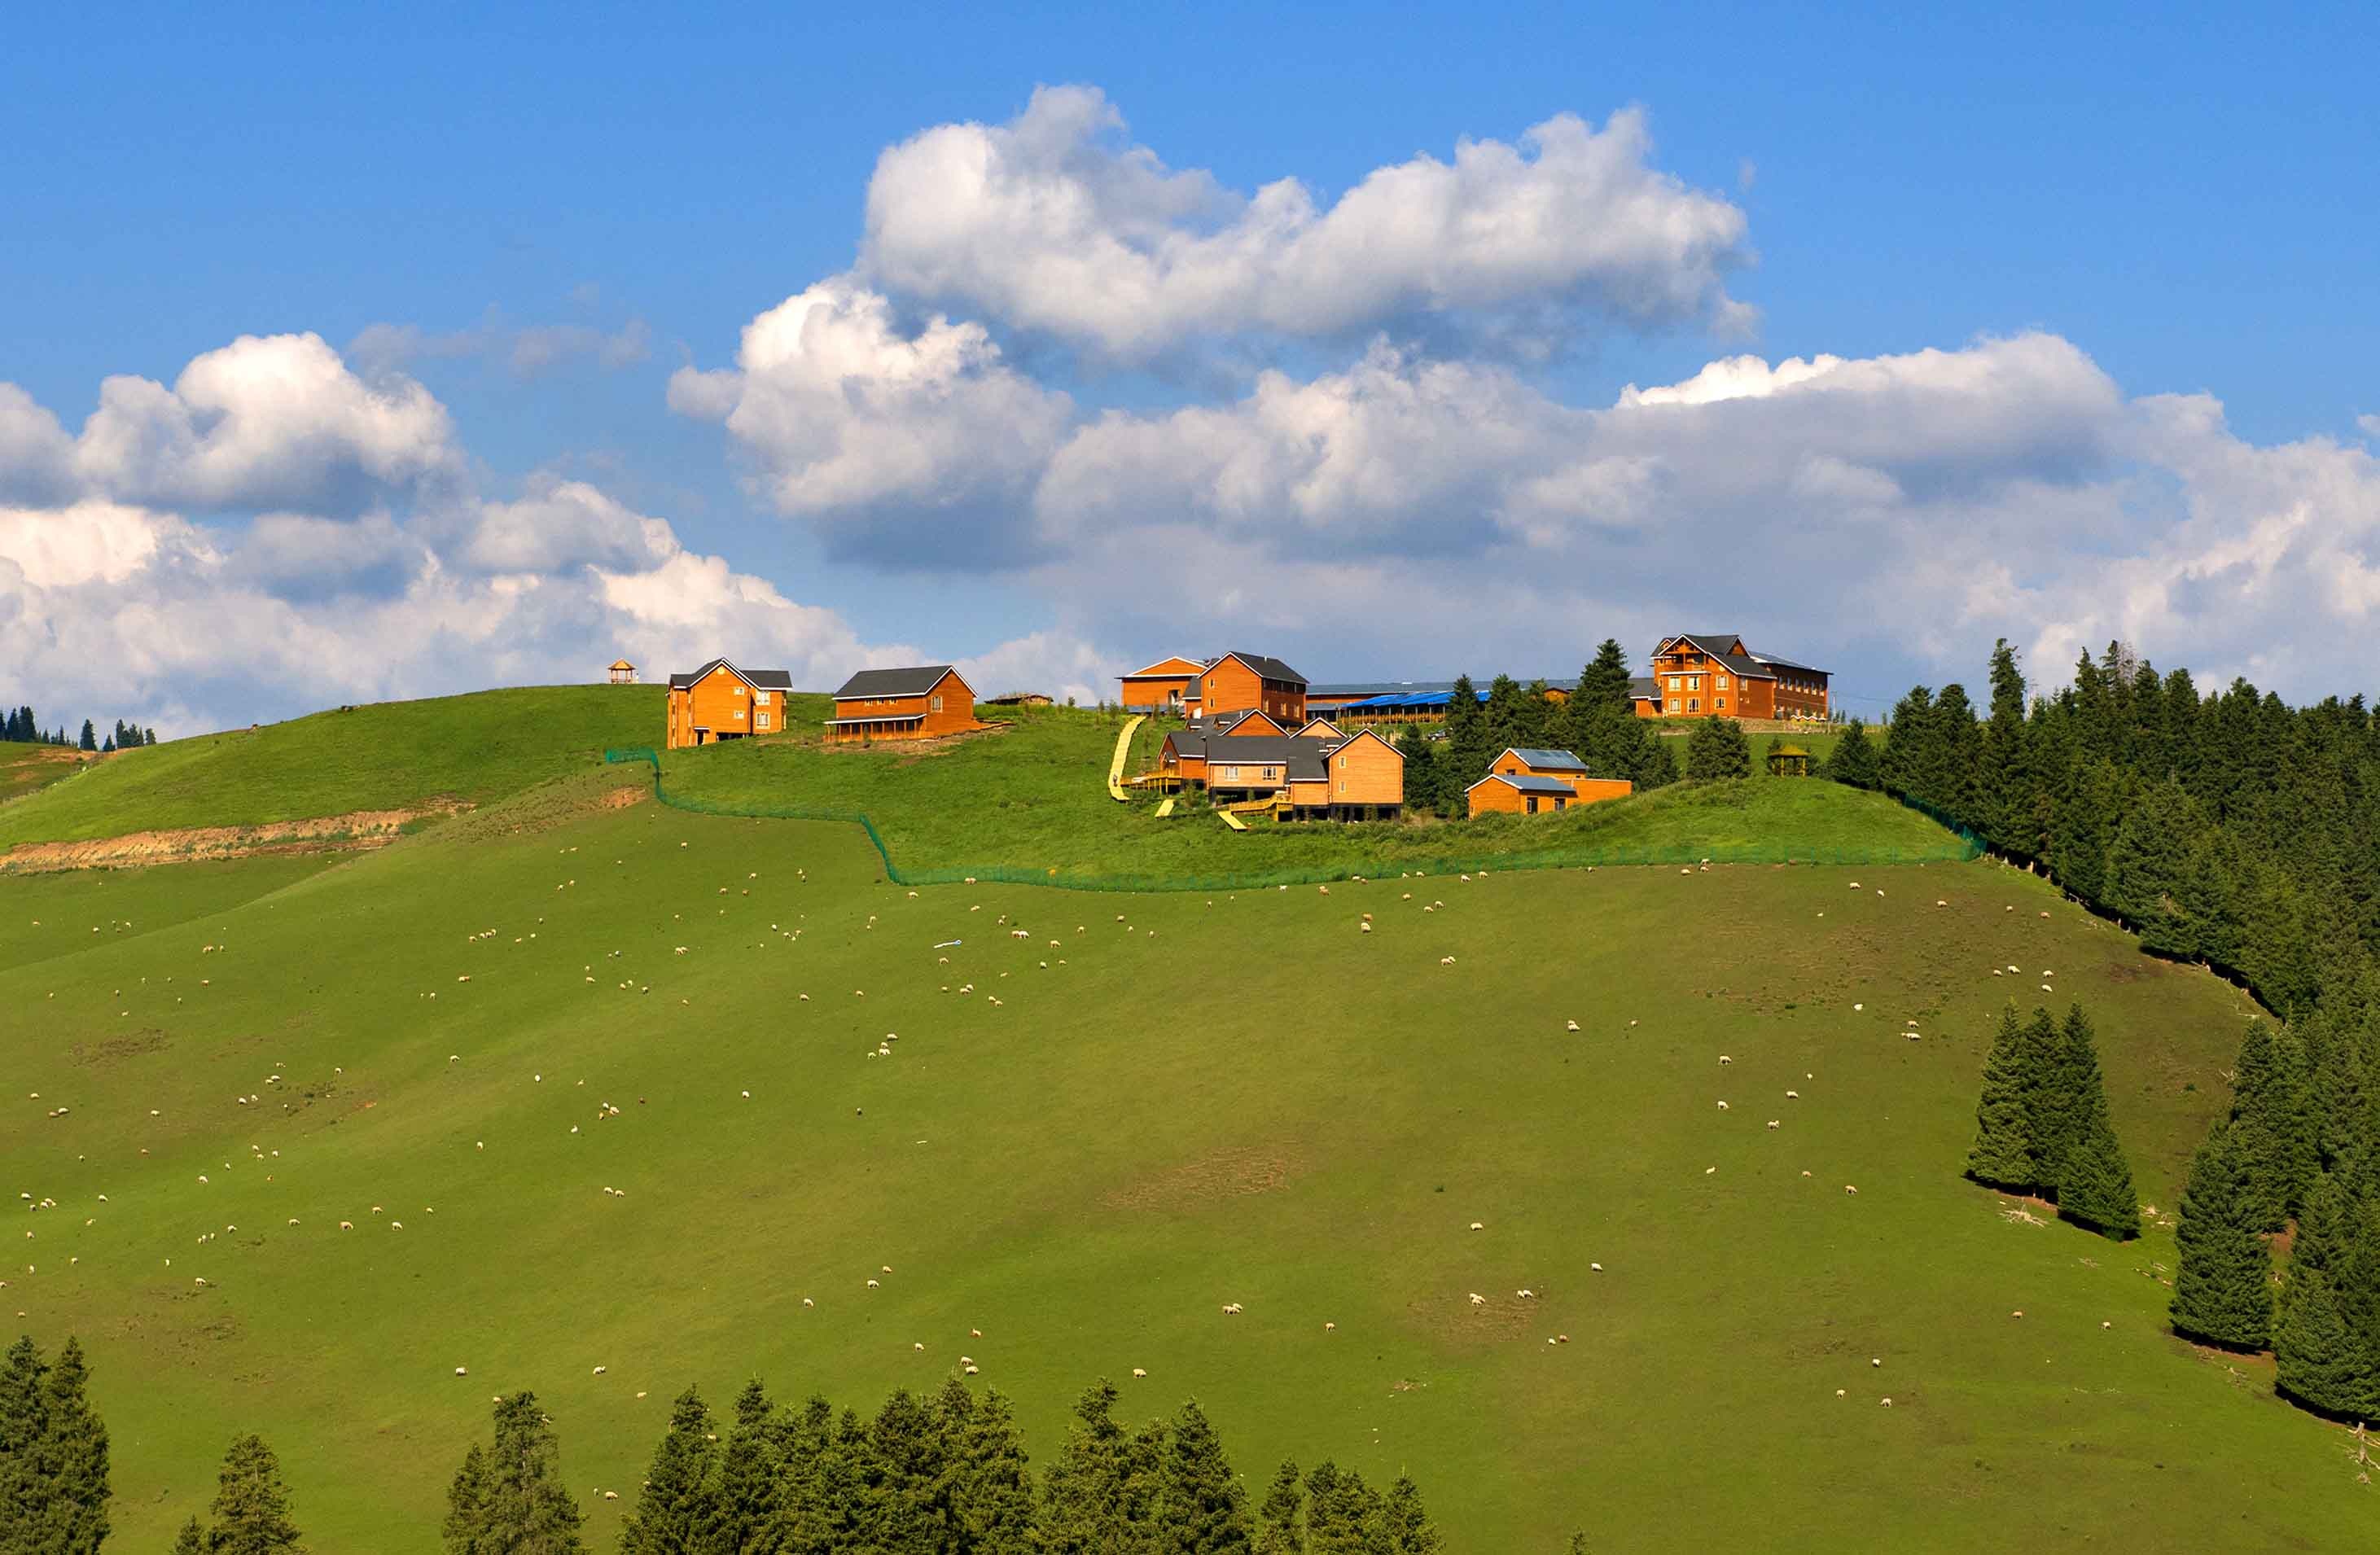
landscape, grass, mountain, structure, sky, field, farm, meadow, prairie, hill, mountain range, pasture, agriculture, plain, blue sky, golf course, alps, grassland, plateau, ecosystem, white cloud, rural area, geographical feature, mountainous landforms, sport venue